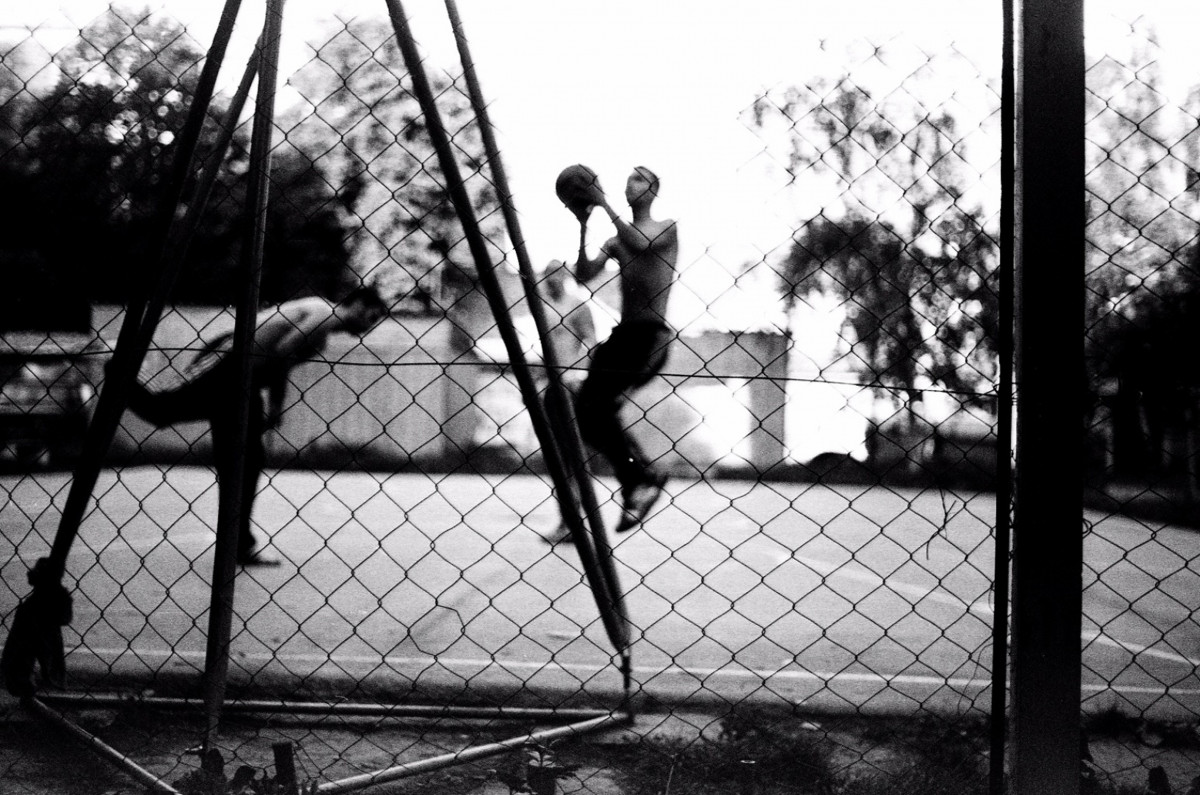
Tags: photograph, image